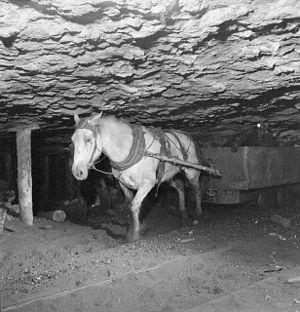
Poney et mineur dans le puits d’une mine de New Aberdeen (Nouvelle-Écosse)